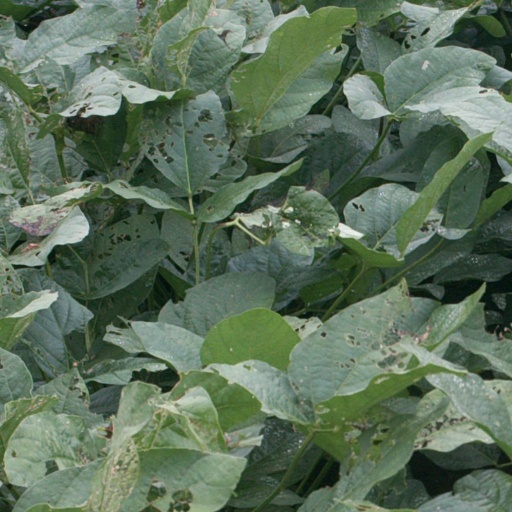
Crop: soybean